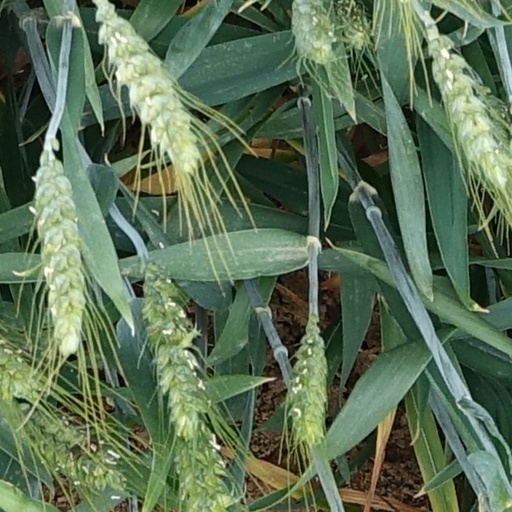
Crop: wheat